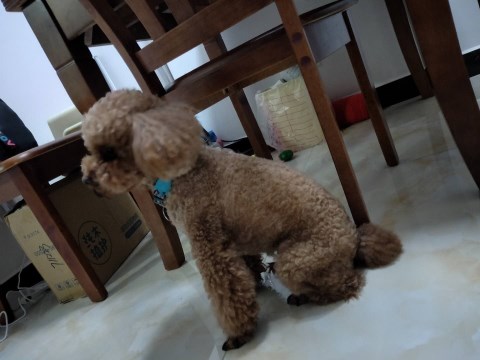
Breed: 7449-n000128-teddy